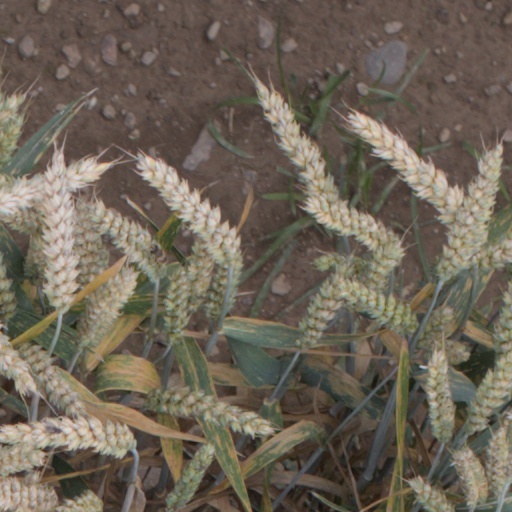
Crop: wheat